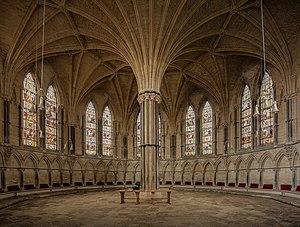
La Cathédrale de la Vierge Marie de Lincoln est un édifice religieux anglican située à Lincoln en Angleterre et le siège du diocèse de Lincoln. Sa construction a commencé en 1088 et s’est poursuivie par phases tout au long du Moyen Âge. Elle a été réputée la plus haute structure du monde pendant 238 ans. La flèche centrale de 160 mètres s’est écroulée en 1549 et n’a pas été reconstruite. C'est alors l'Église Sainte-Marie de Stralsund en Allemagne qui est devenue la plus haute structure avec une hauteur de 151 mètres.